History of Gibraltar

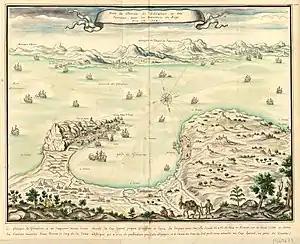
"Veüe du d'Estroit de Gibraltar et des Environs, avec les tranchées du Siège mis en 1704", by Louis Boudan (1704)

In November 1700, Charles II of Spain died childless. The dispute over who should succeed him – the Bourbon Prince Philip of Anjou, grandson of Louis XIV of France, or the Habsburg Archduke Charles of Austria – soon plunged Europe into a major war. Louis XIV supported Philip. England, the Netherlands, Austria, Portugal, Savoy and some of the German states supported Charles, fearing that Philip's accession would result in French domination of Europe and the Americas. In accordance with Charles II's will, Philip was proclaimed king as Philip V of Spain and allied his new kingdom with France. The following February, the War of the Spanish Succession broke out when French forces arrived in the Spanish Netherlands and expelled the Dutch from the barrier towns. In May 1702, England's Queen Anne formally declared war on France.